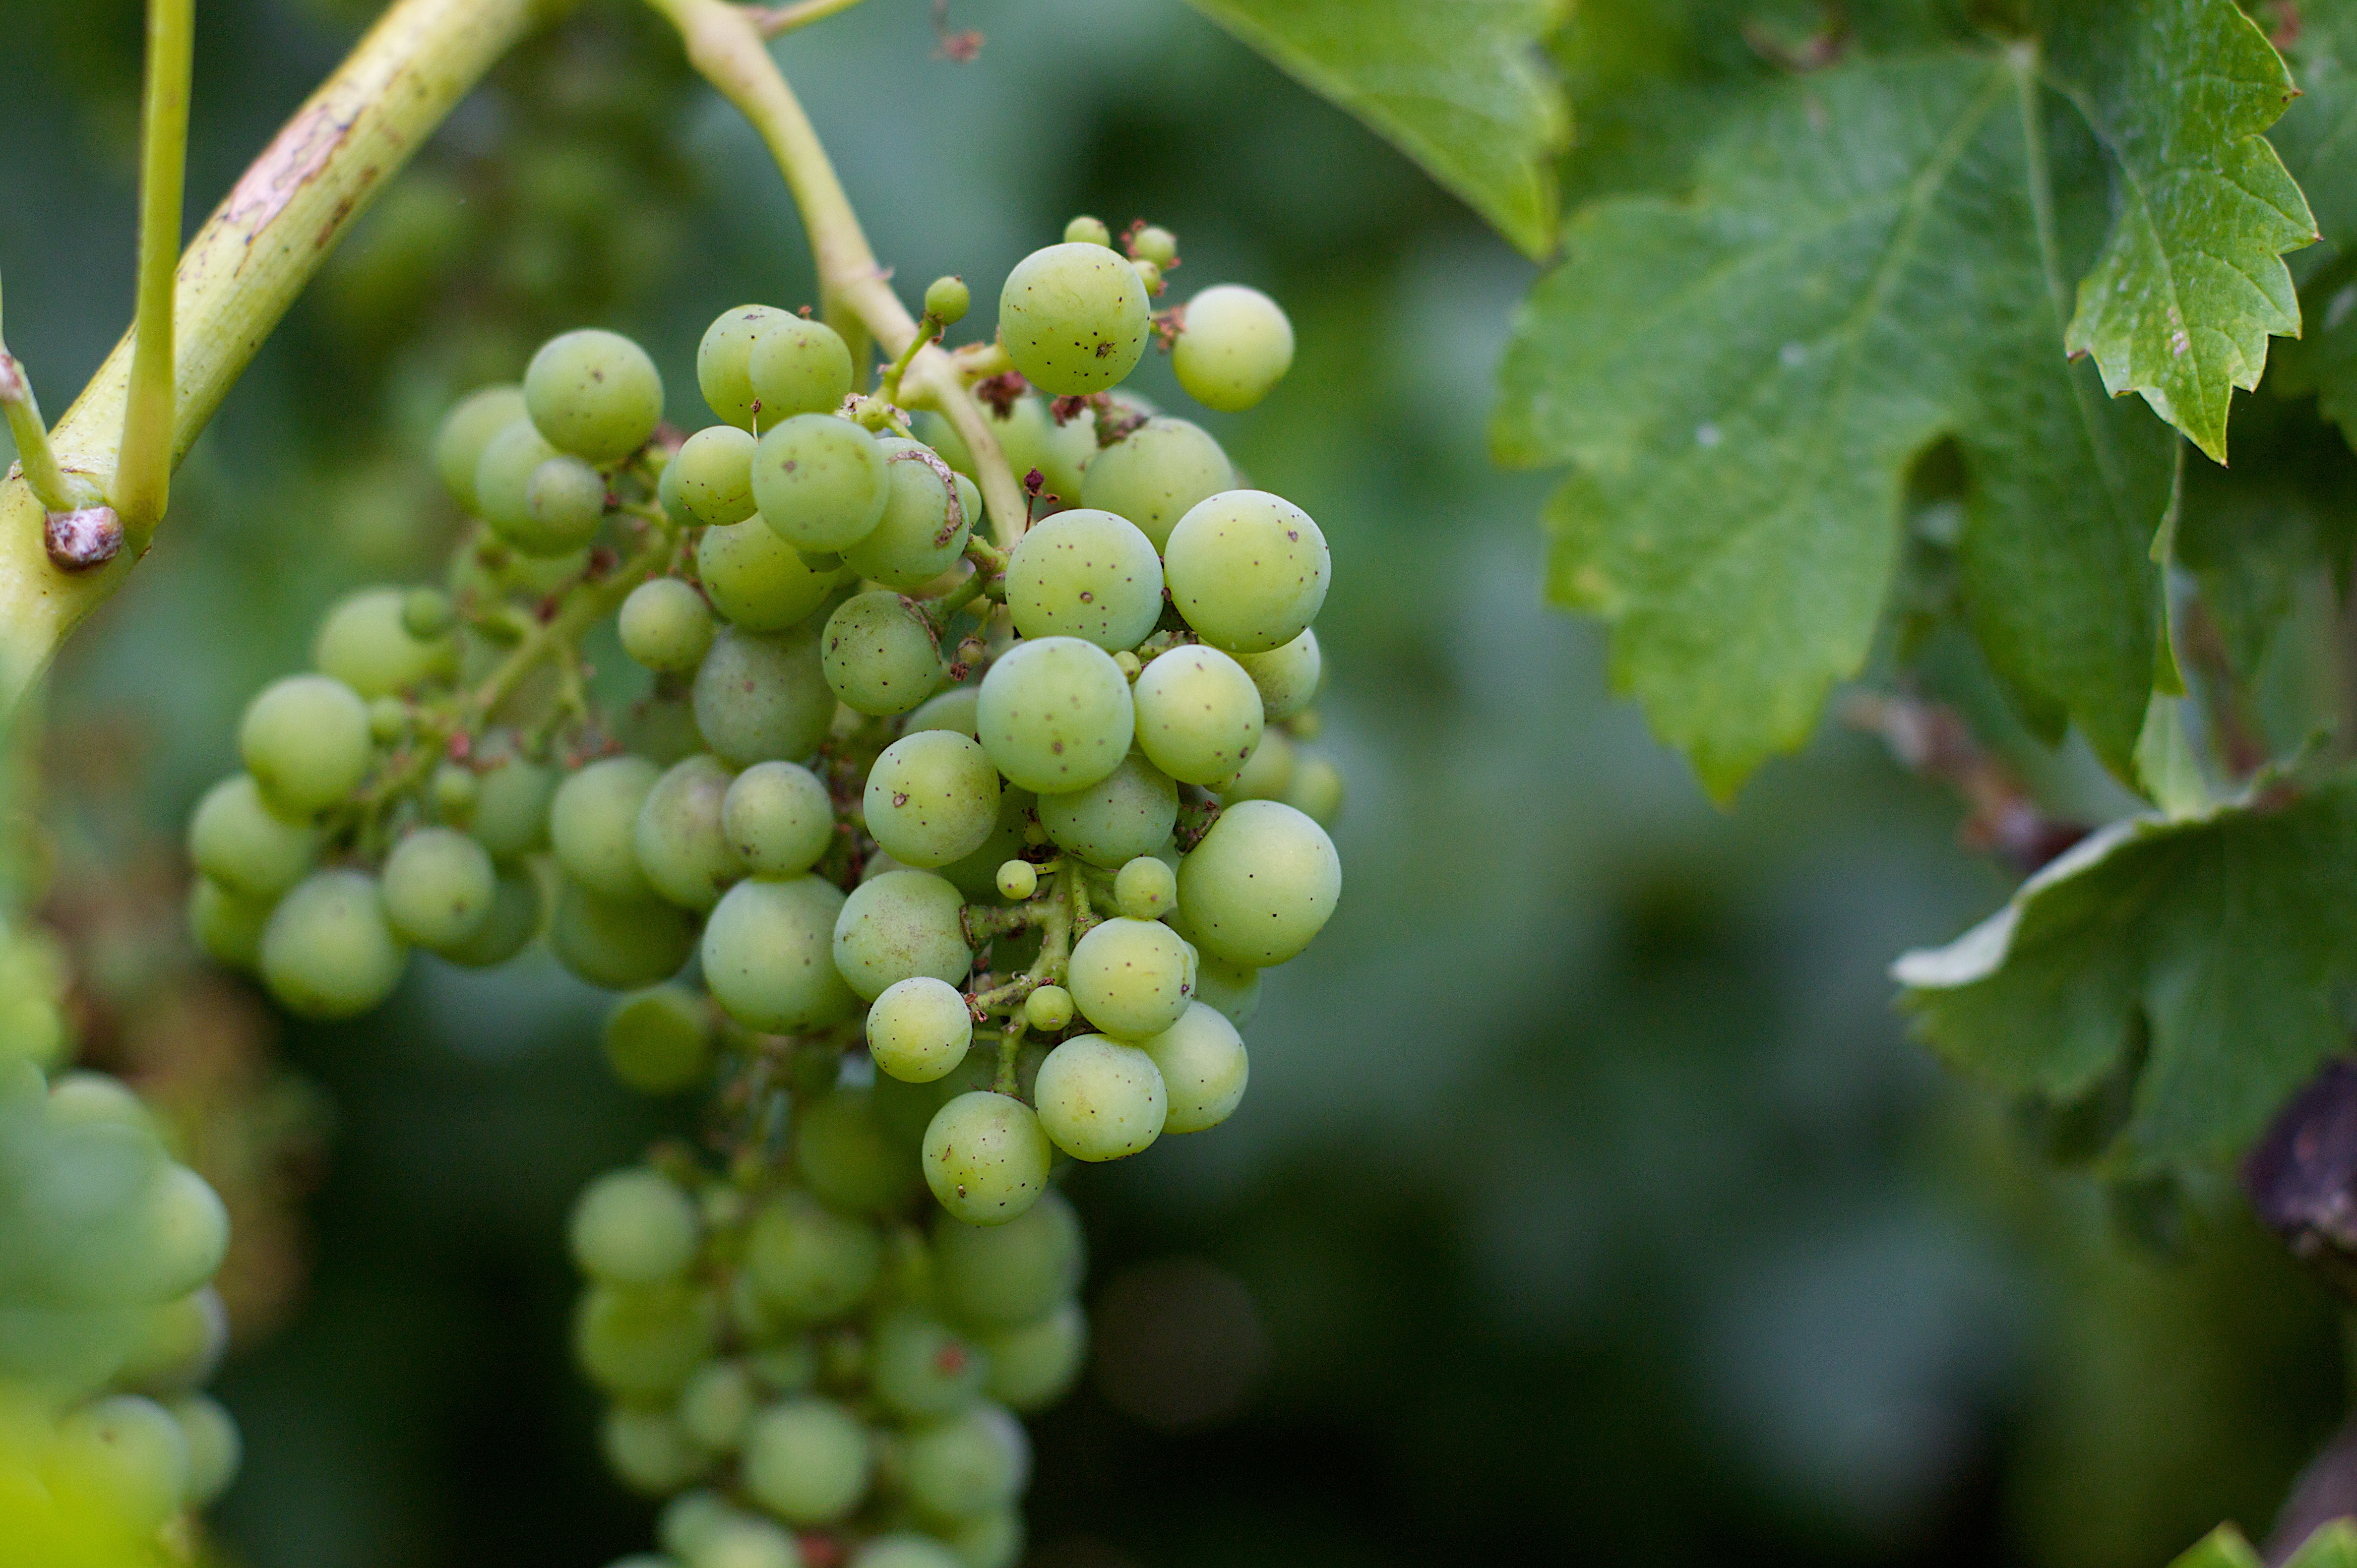
tree, plant, grape, fruit, flower, food, green, produce, botany, agriculture, shrub, dailyshoot, flowering plant, vitis, coccoloba uvifera, land plant, grapevine family